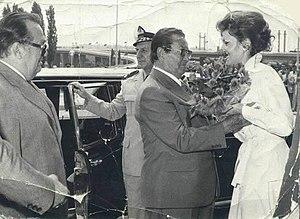
Josip Broz Tito, né Josip Broz le 7 mai 1892 officiellement à Kumrovec et mort le 4 mai 1980 à Ljubljana, communément appelé le maréchal Tito, est un homme d'État yougoslave.